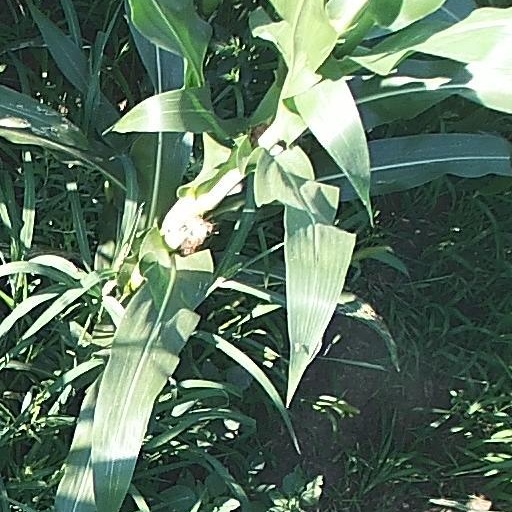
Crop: maize; corn